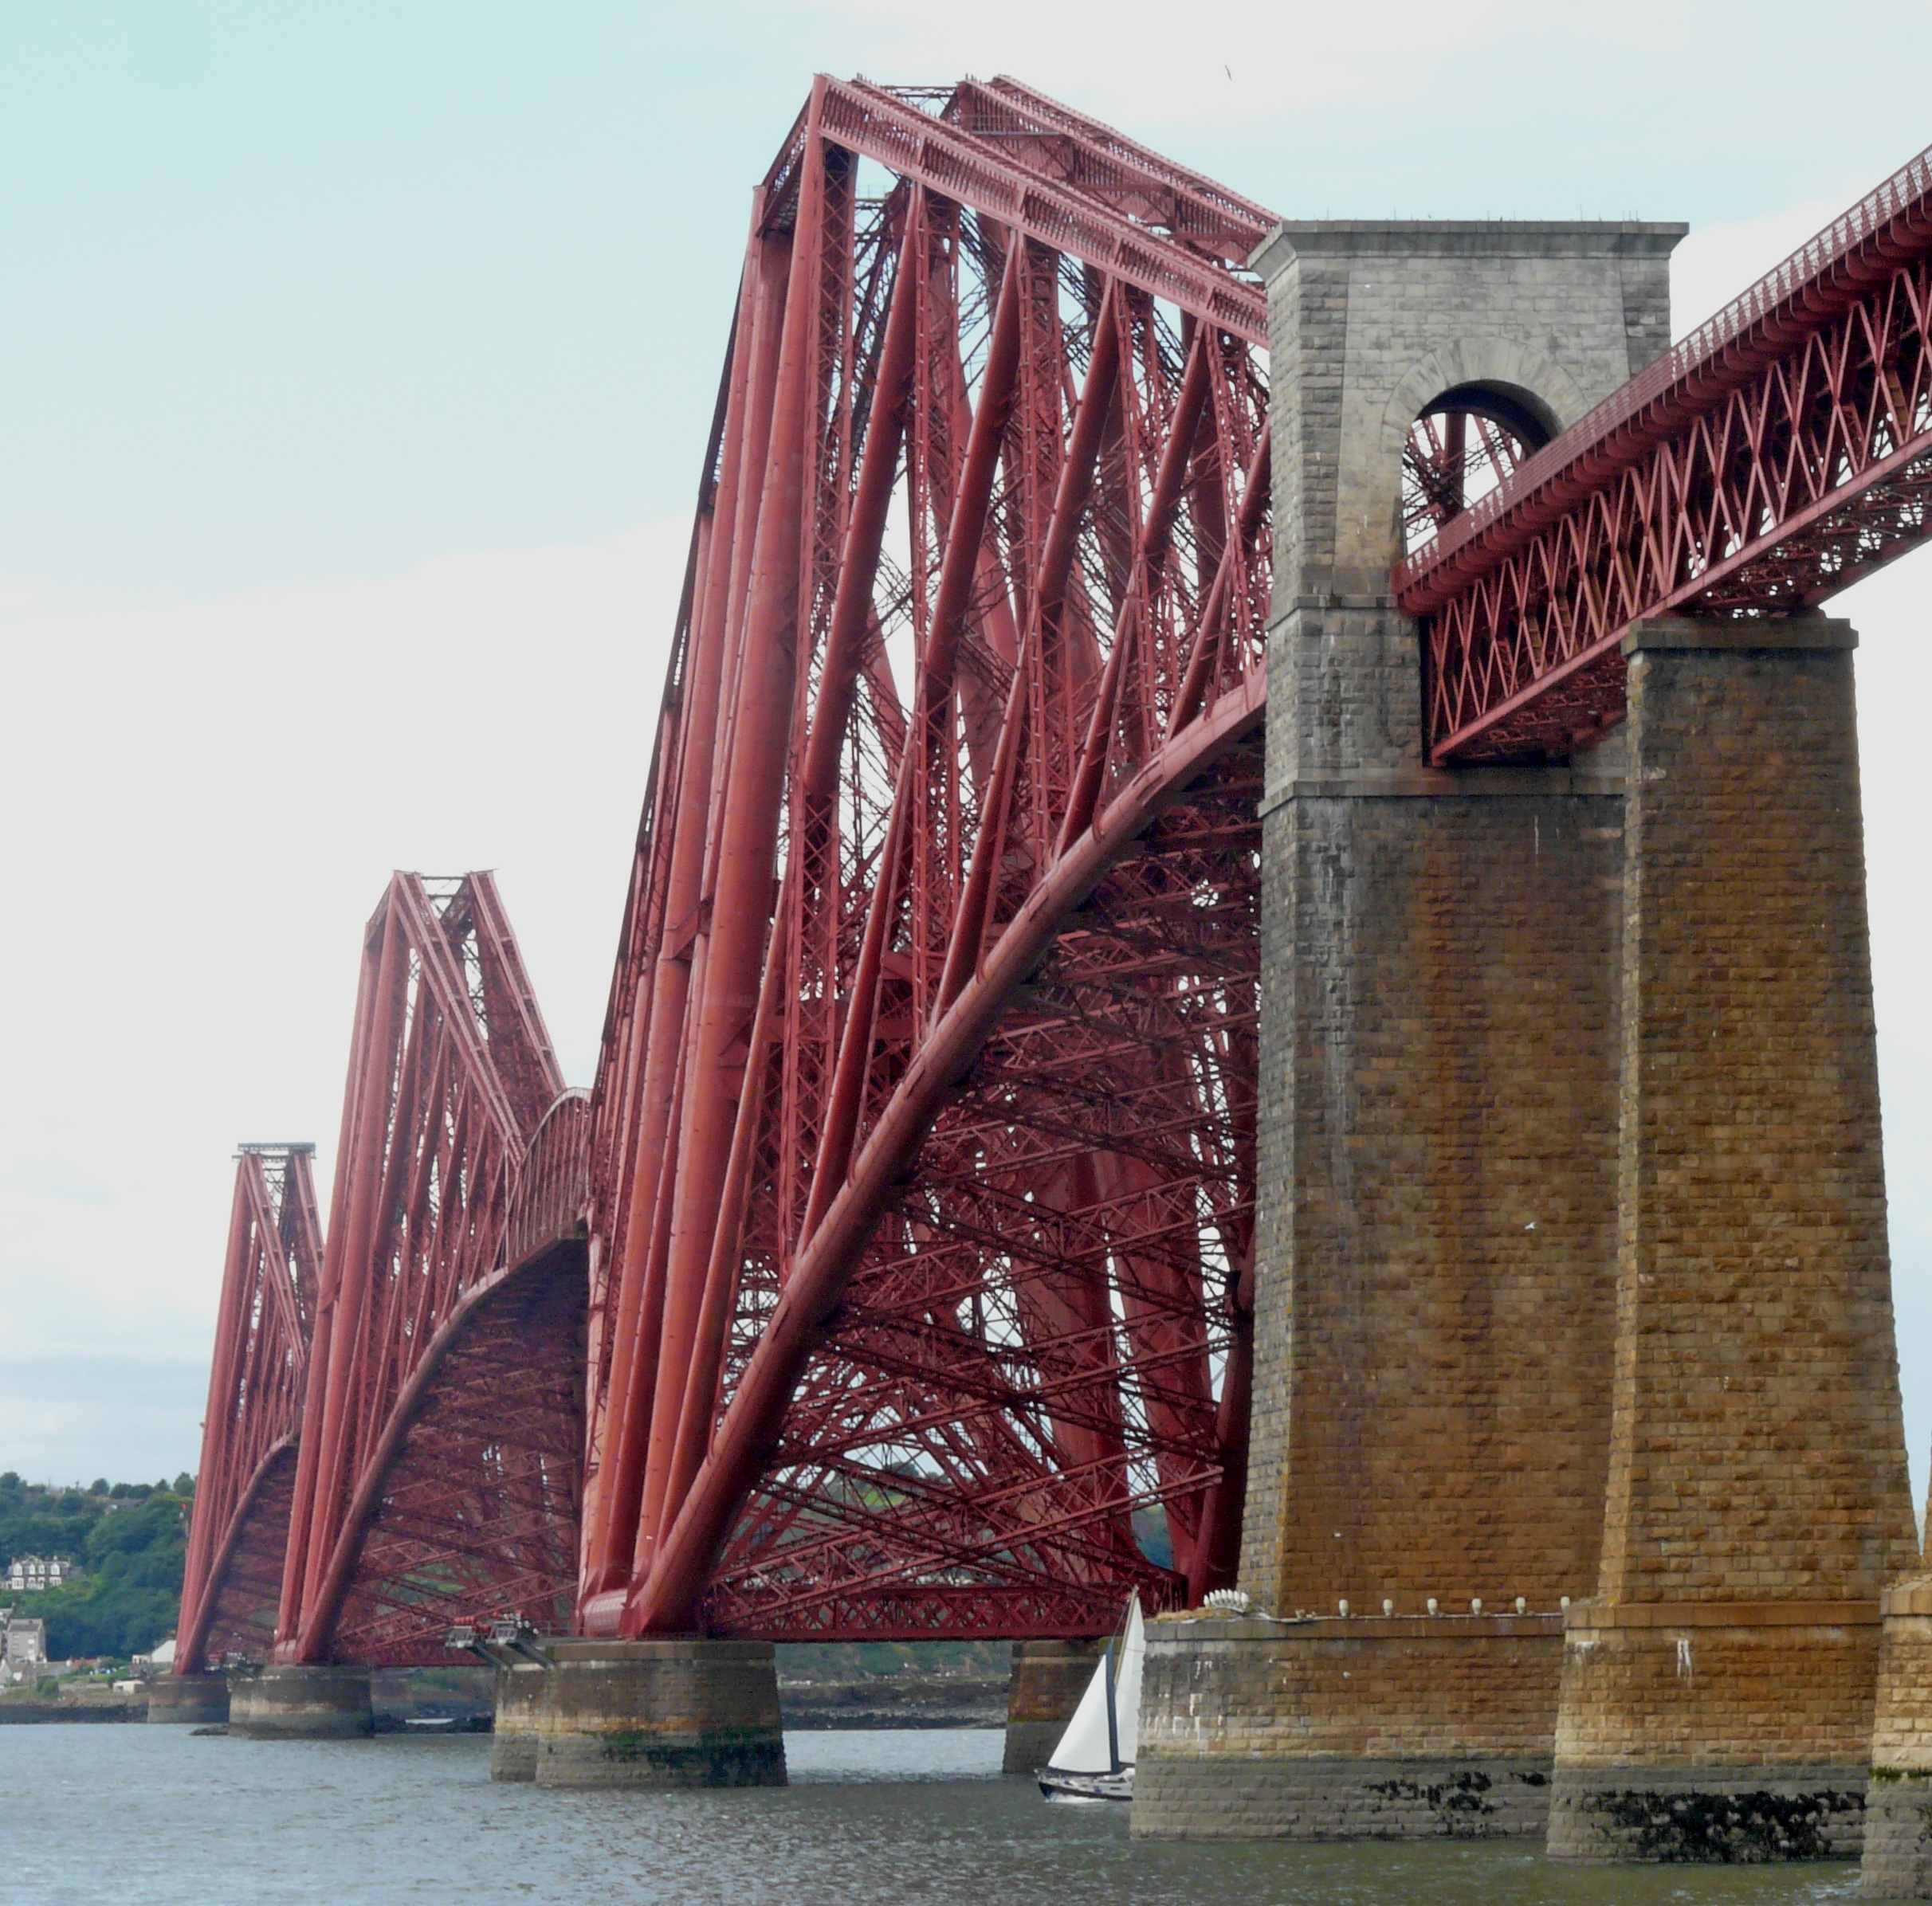
architecture, bridge, rail, landmark, facade, scotland, tourist attraction, edinburgh, fife, forth, queensferry